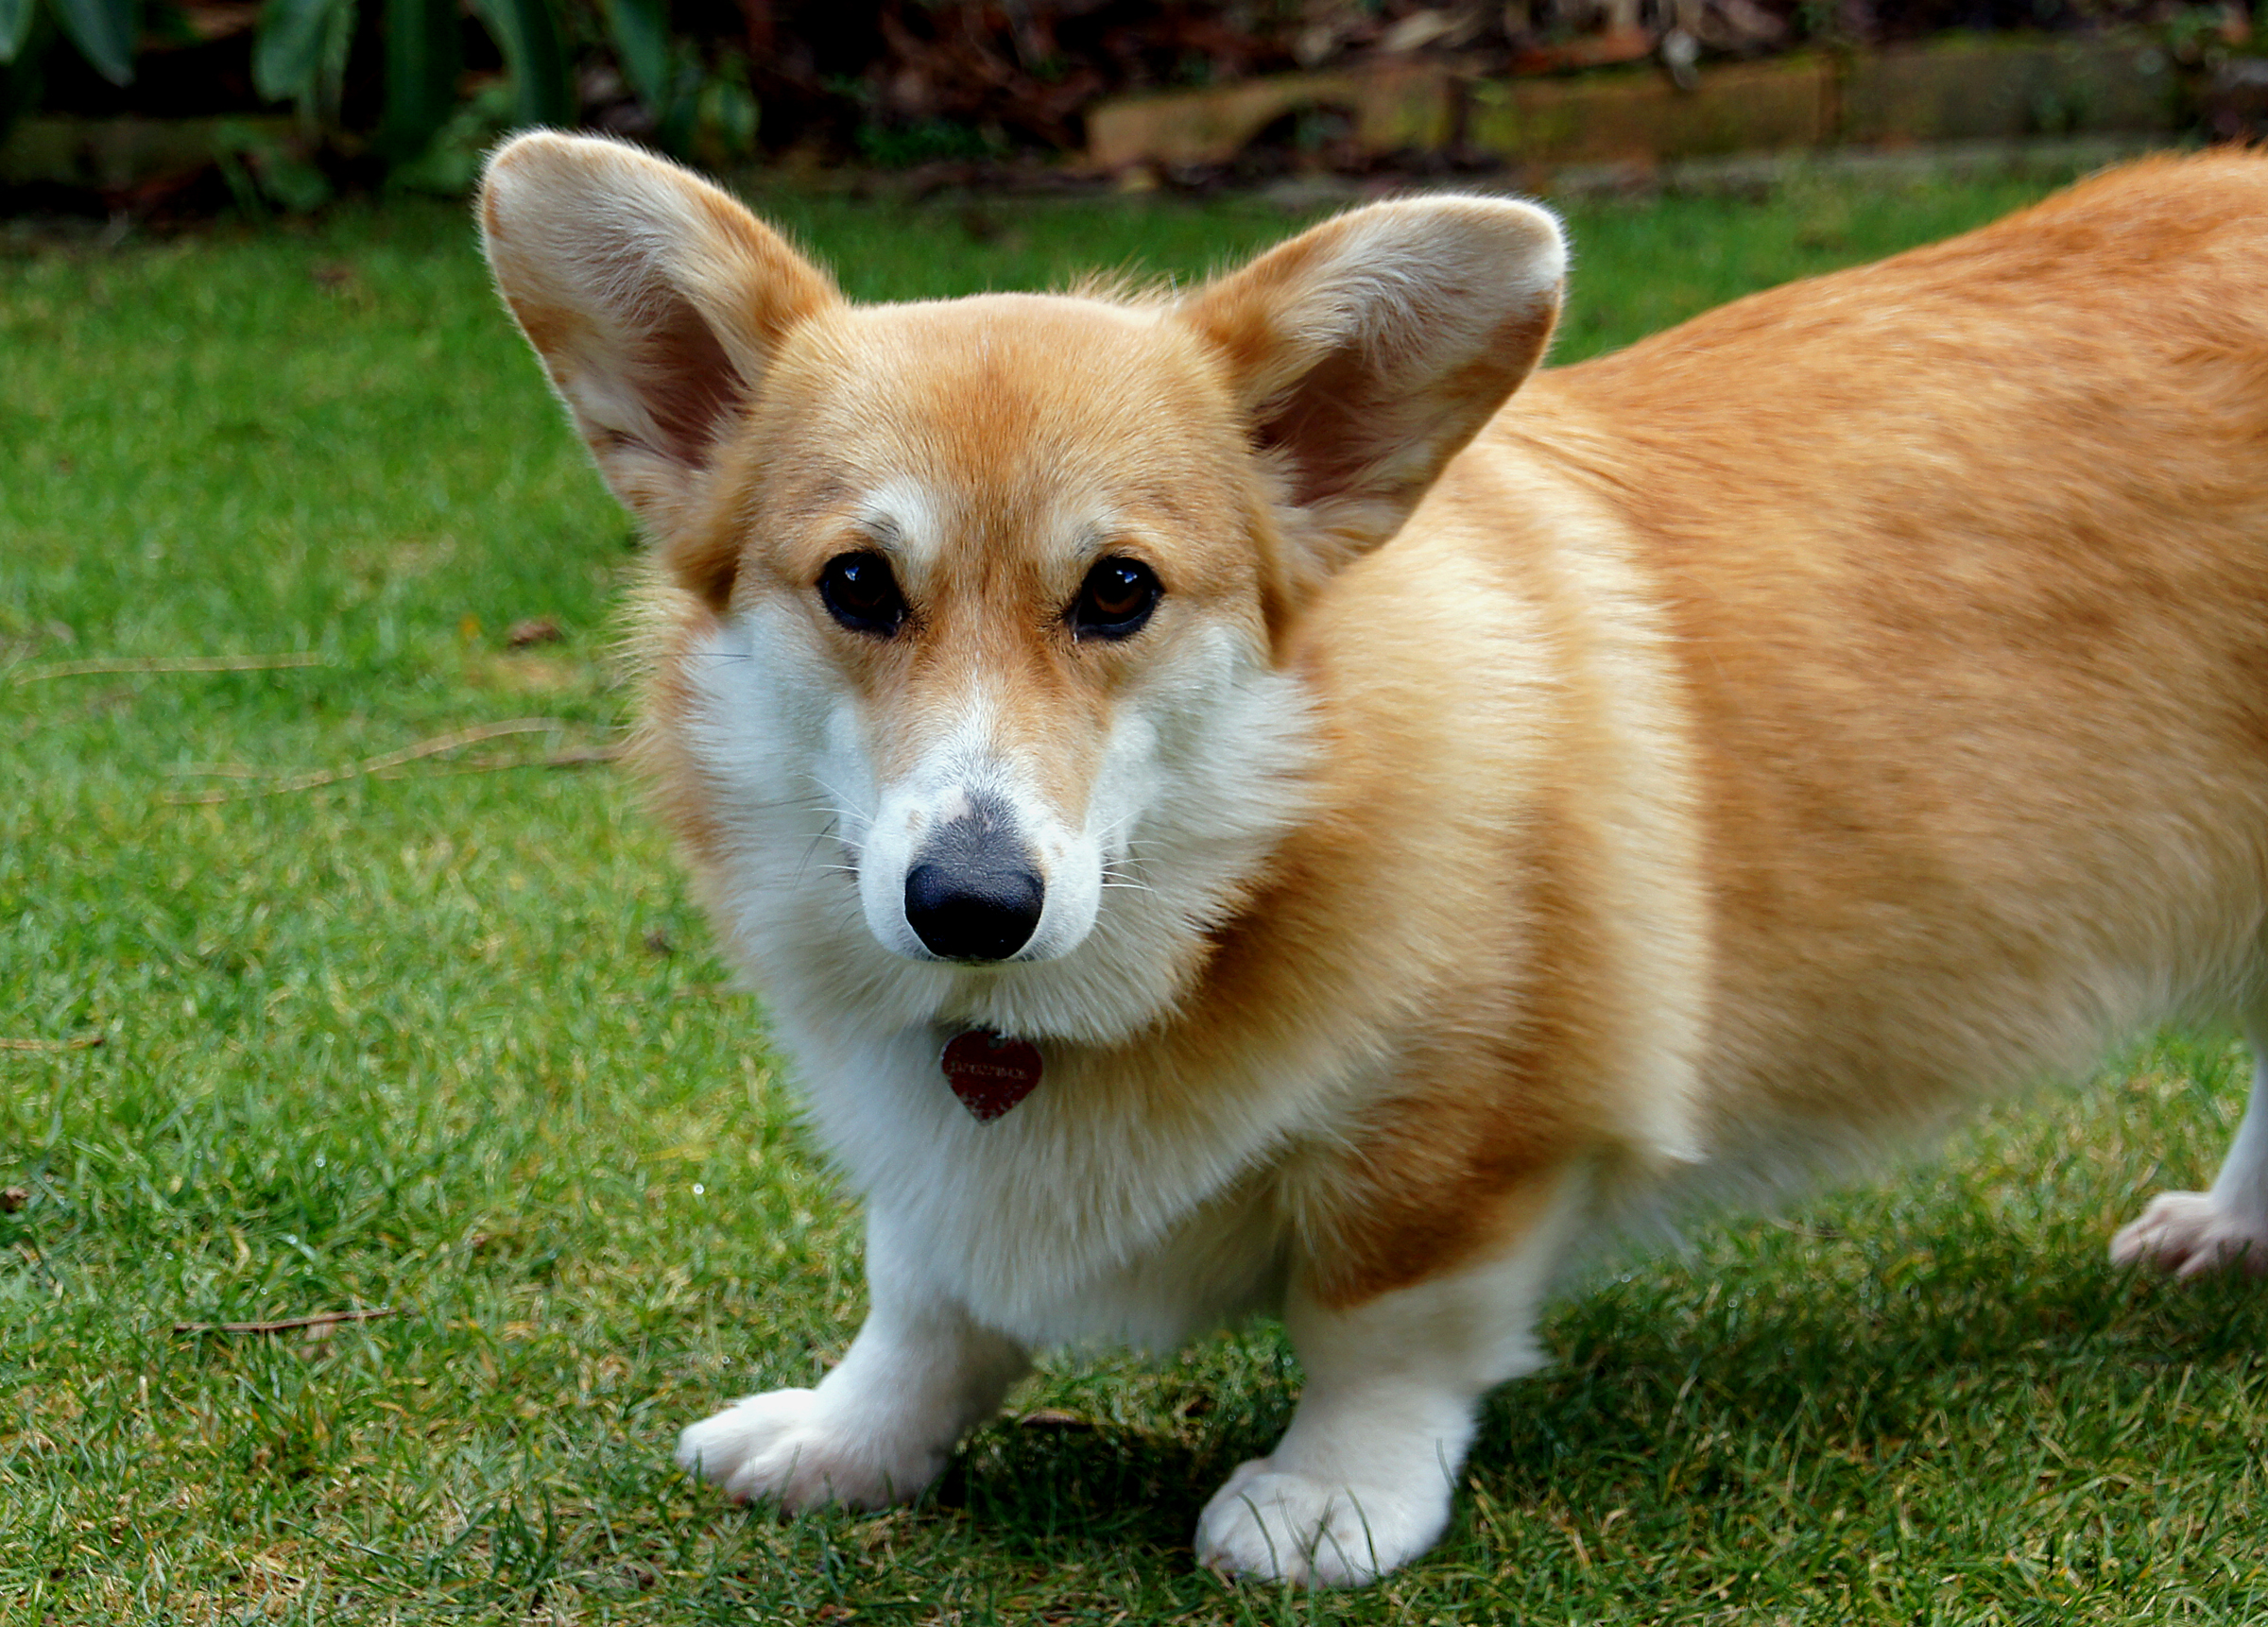
dog, mammal, pets, vertebrate, sonydslra580, 18270mmf3563pzd, corgi, dog breed, welsh corgi, dog like mammal, saarloos wolfdog, wolfdog, carnivoran, dog breed group, icelandic sheepdog, norwegian lundehund, pembroke welsh corgi, canaan dog, cardigan welsh corgi